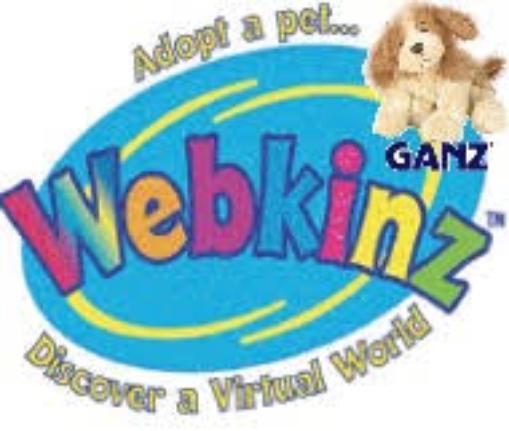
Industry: Leisure